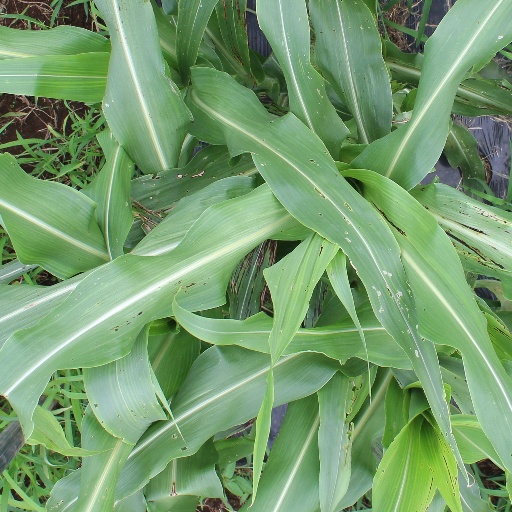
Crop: sorghum